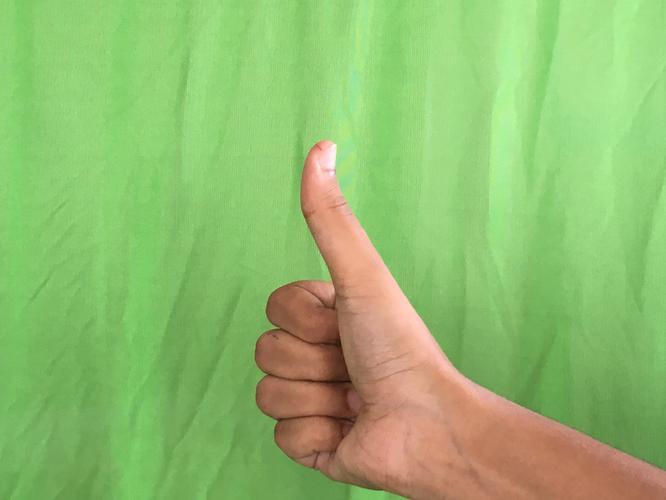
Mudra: Sikharam
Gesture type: single_hand